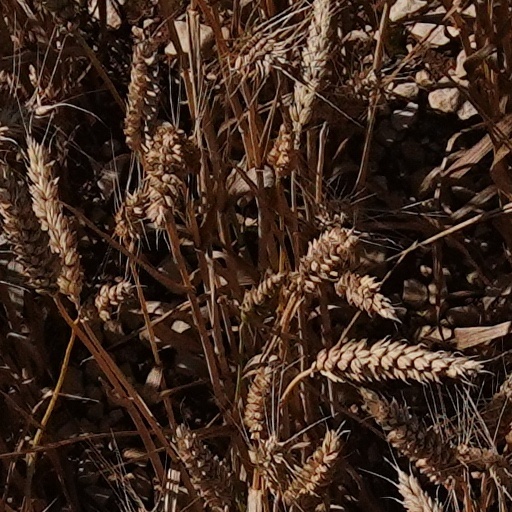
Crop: wheat